Richard Sparrow House

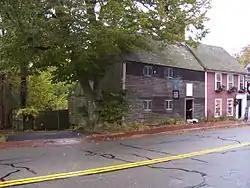

The Richard Sparrow House is a historic house at 42 Summer Street in Plymouth, Massachusetts and the oldest surviving house in Plymouth.